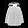
Label: Coat